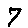
Label: 7